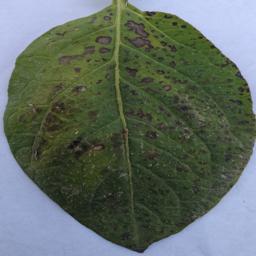
Etiqueta: Tizon_Temprano